Virginia Beach Volunteer Rescue Squad

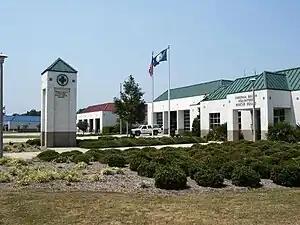
The current Station 14, the first building opened by VBVRS, located off of Virginia Beach Boulevard in Virginia Beach, VA

Since its founding, the Virginia Beach Volunteer Rescue Squad has operated out of a station located adjacent to the Virginia Beach Oceanfront to serve the tourists visiting the city as well as the residents. In November 1995, the Virginia Beach Volunteer Rescue Squad moved from 408 20th Street to 740 Virginia Beach Boulevard. This new state-of-the-art facility provides ample room for equipment, training, sleeping and exercise accommodations for members, as well as meeting rooms used for VBVRS functions and community activities. The garage at Station 14 has 8 bays, which is capable of housing five ambulances, beach ambulance carts, and the various support vehicles. Station 14 also serves as the base for the EMS Department EMS 2 Street Supervisor. Also, the rescue squad provides office space for the Virginia Beach Rescue Squad Foundation.